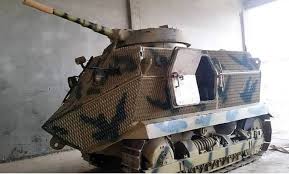
Label: BMP